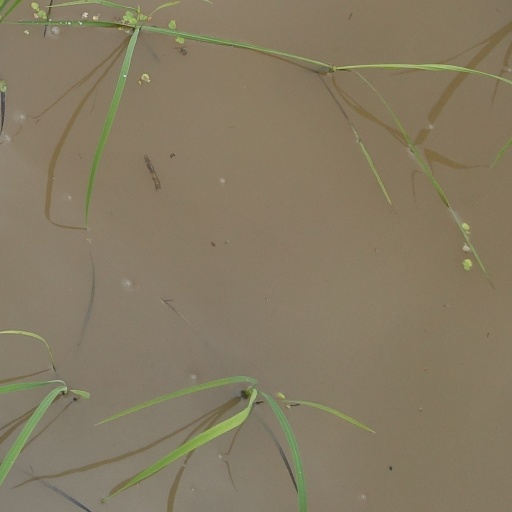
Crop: rice